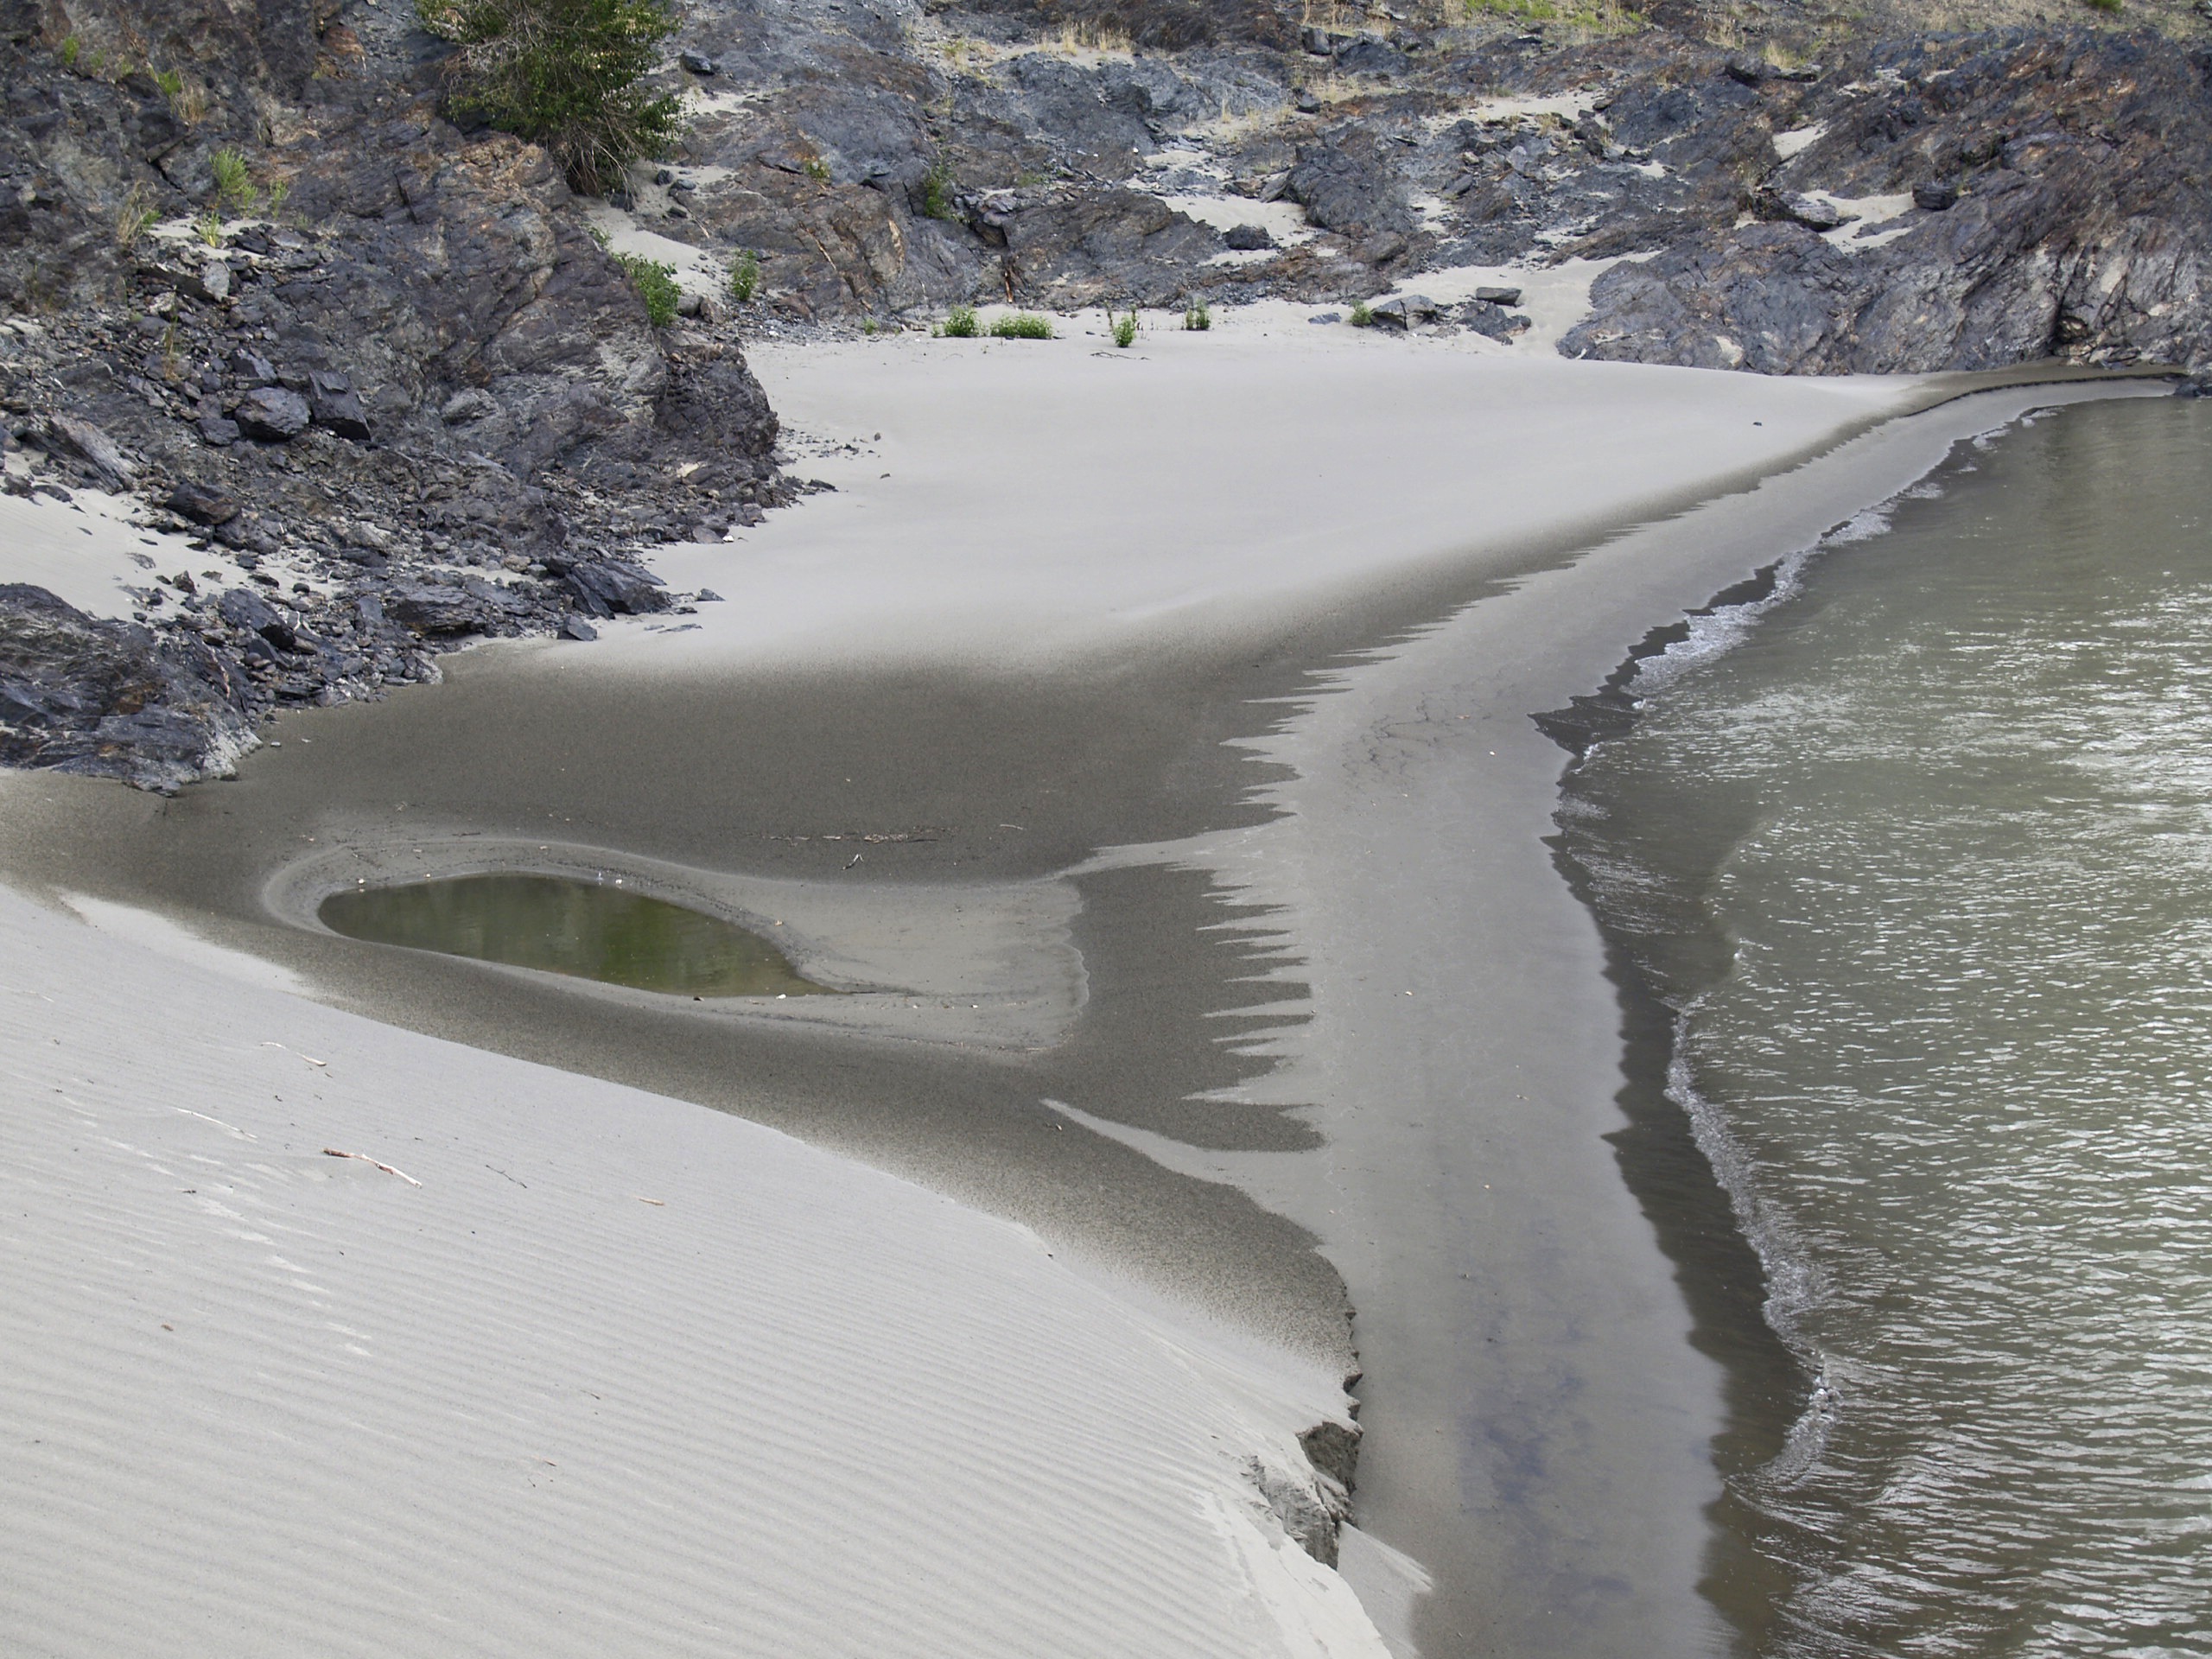
landscape, water, nature, sand, snow, winter, wave, dry, ice, scenery, weather, reservoir, rocks, canada, hot, freezing, british columbia, fraser river, geological phenomenon, cariboo, river sand